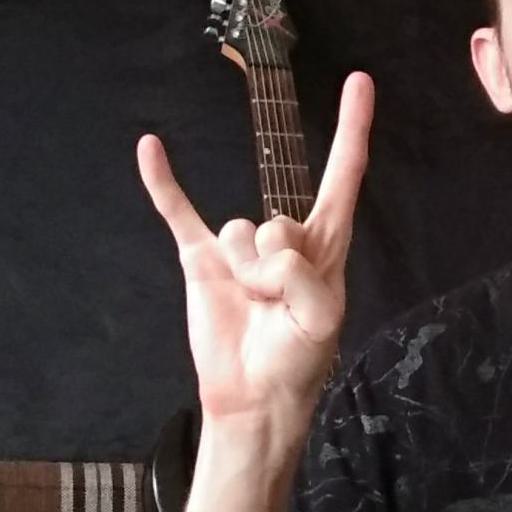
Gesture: rock